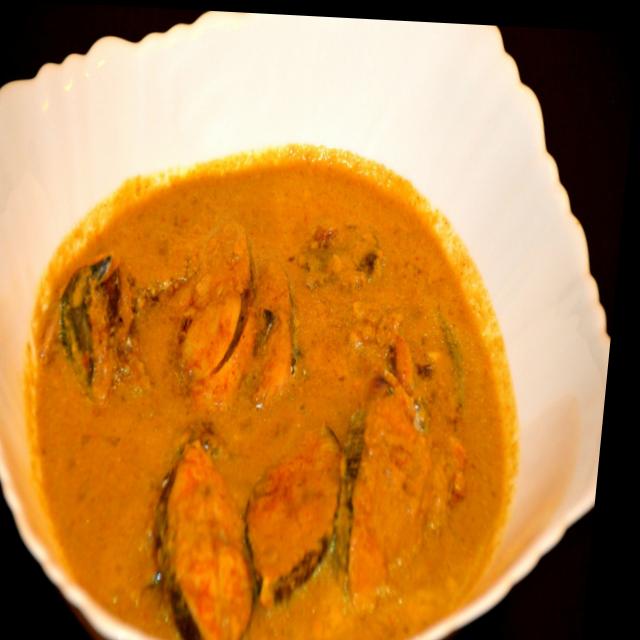
Dish: fish_curry